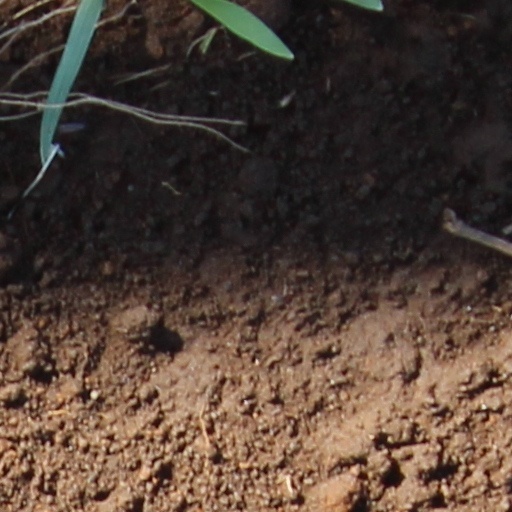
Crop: wheat